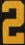
Number: 2